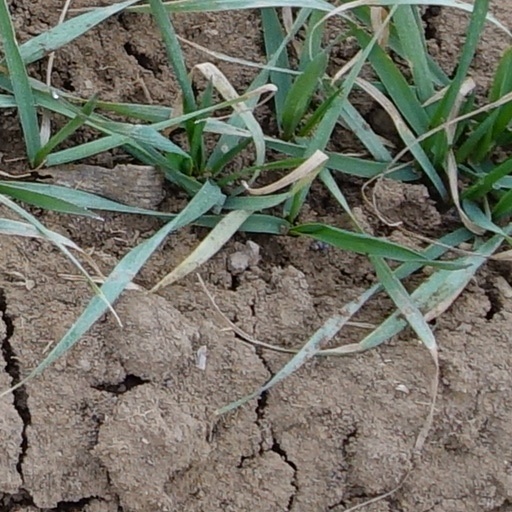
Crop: wheat